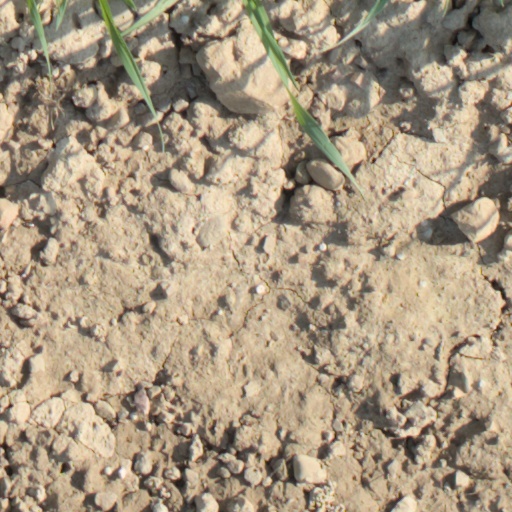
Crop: wheat